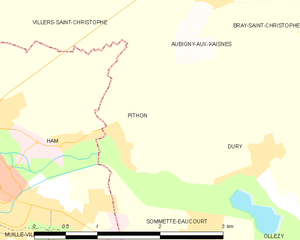
Carte des communes françaises: Pithon